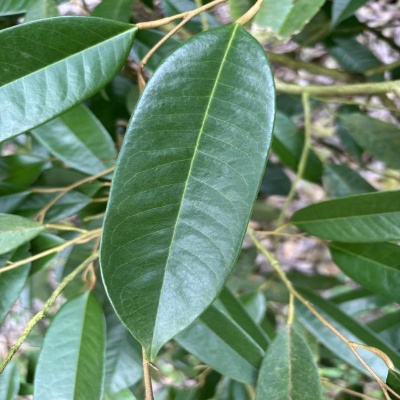
Label: Leaf_Healthy